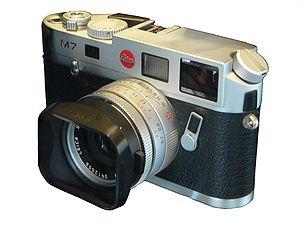
La série Leica M est une gamme d'appareils photographiques télémétriques 35 mm produits par Leica depuis 1954.
Leica Camera AG est un fabricant allemand réputé d'appareils photographiques et d'optiques. Son siège social se trouve à Wetzlar, en Allemagne, là où l'entreprise a été fondée.
Le Leica M7 est un appareil photographique télémétrique fabriqué par Leica. Conçu sur les mêmes bases que son prédécesseur le M6, il bénéficie d'améliorations telles que la commande électronique de l'obturateur, l'exposition automatique, le codage DX, ainsi que la synchronisation du flash sur le deuxième rideau et le flash haute vitesse.